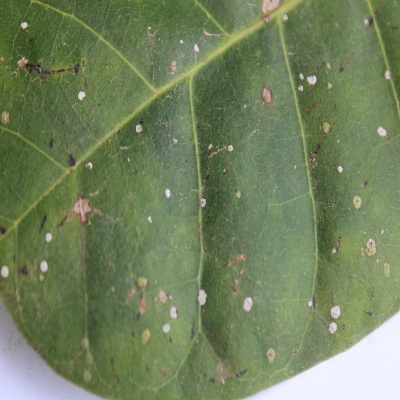
Crop: Cashew
Condition: red rust